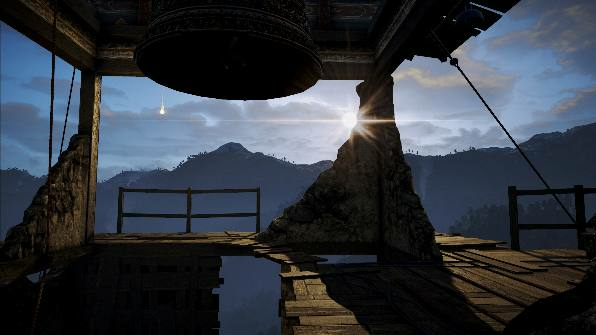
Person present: No